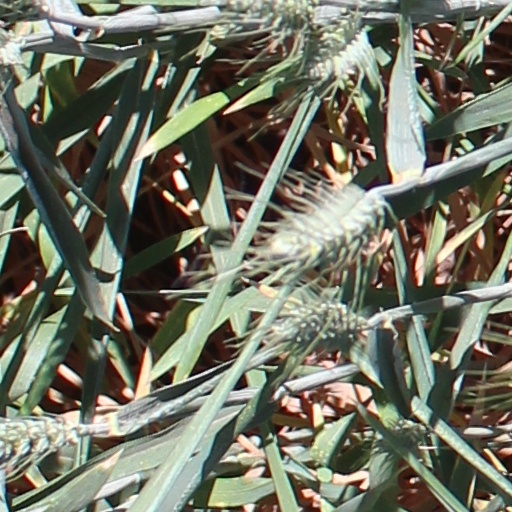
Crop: wheat